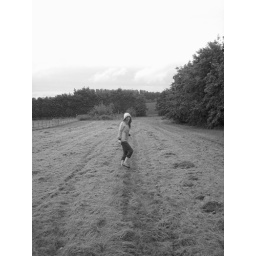
girl in grass